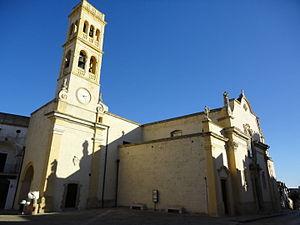
L'association I Borghi più belli d'Italia est née en mars 2001 sous l'impulsion de Conseil du tourisme de l'ANCI.